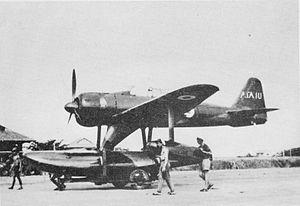
Le Nakajima A6M2-N est un hydravion de chasse dérivé du chasseur Mitsubishi A6M2 Zéro modèle 11. Le Nakajima A6M2-N fut baptisé Rufe dans le code allié.